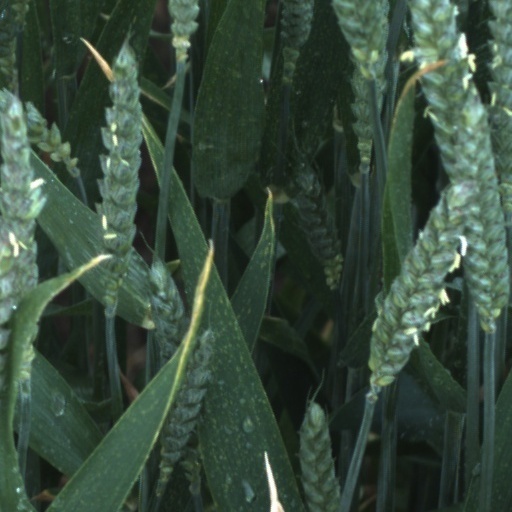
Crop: wheat